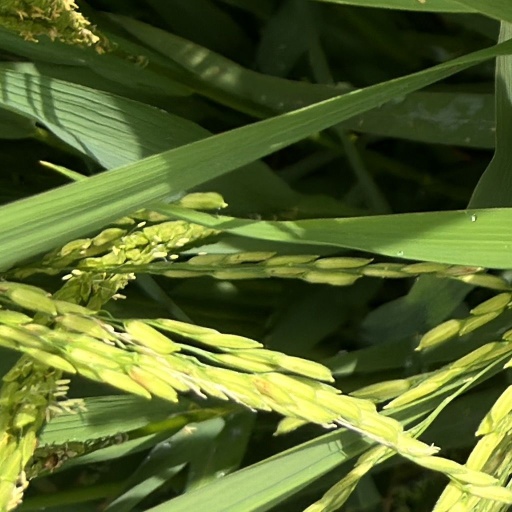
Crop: rice